Answer in natural language. Considering the relative positions, where is HousePlant with respect to black color square  armchair? Choose between the following options: left or right
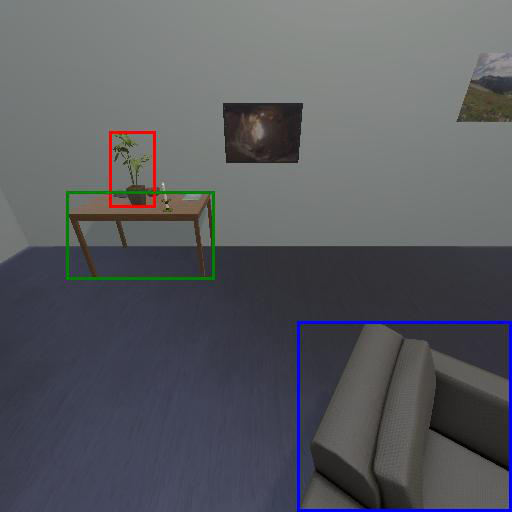
<answer>left</answer>